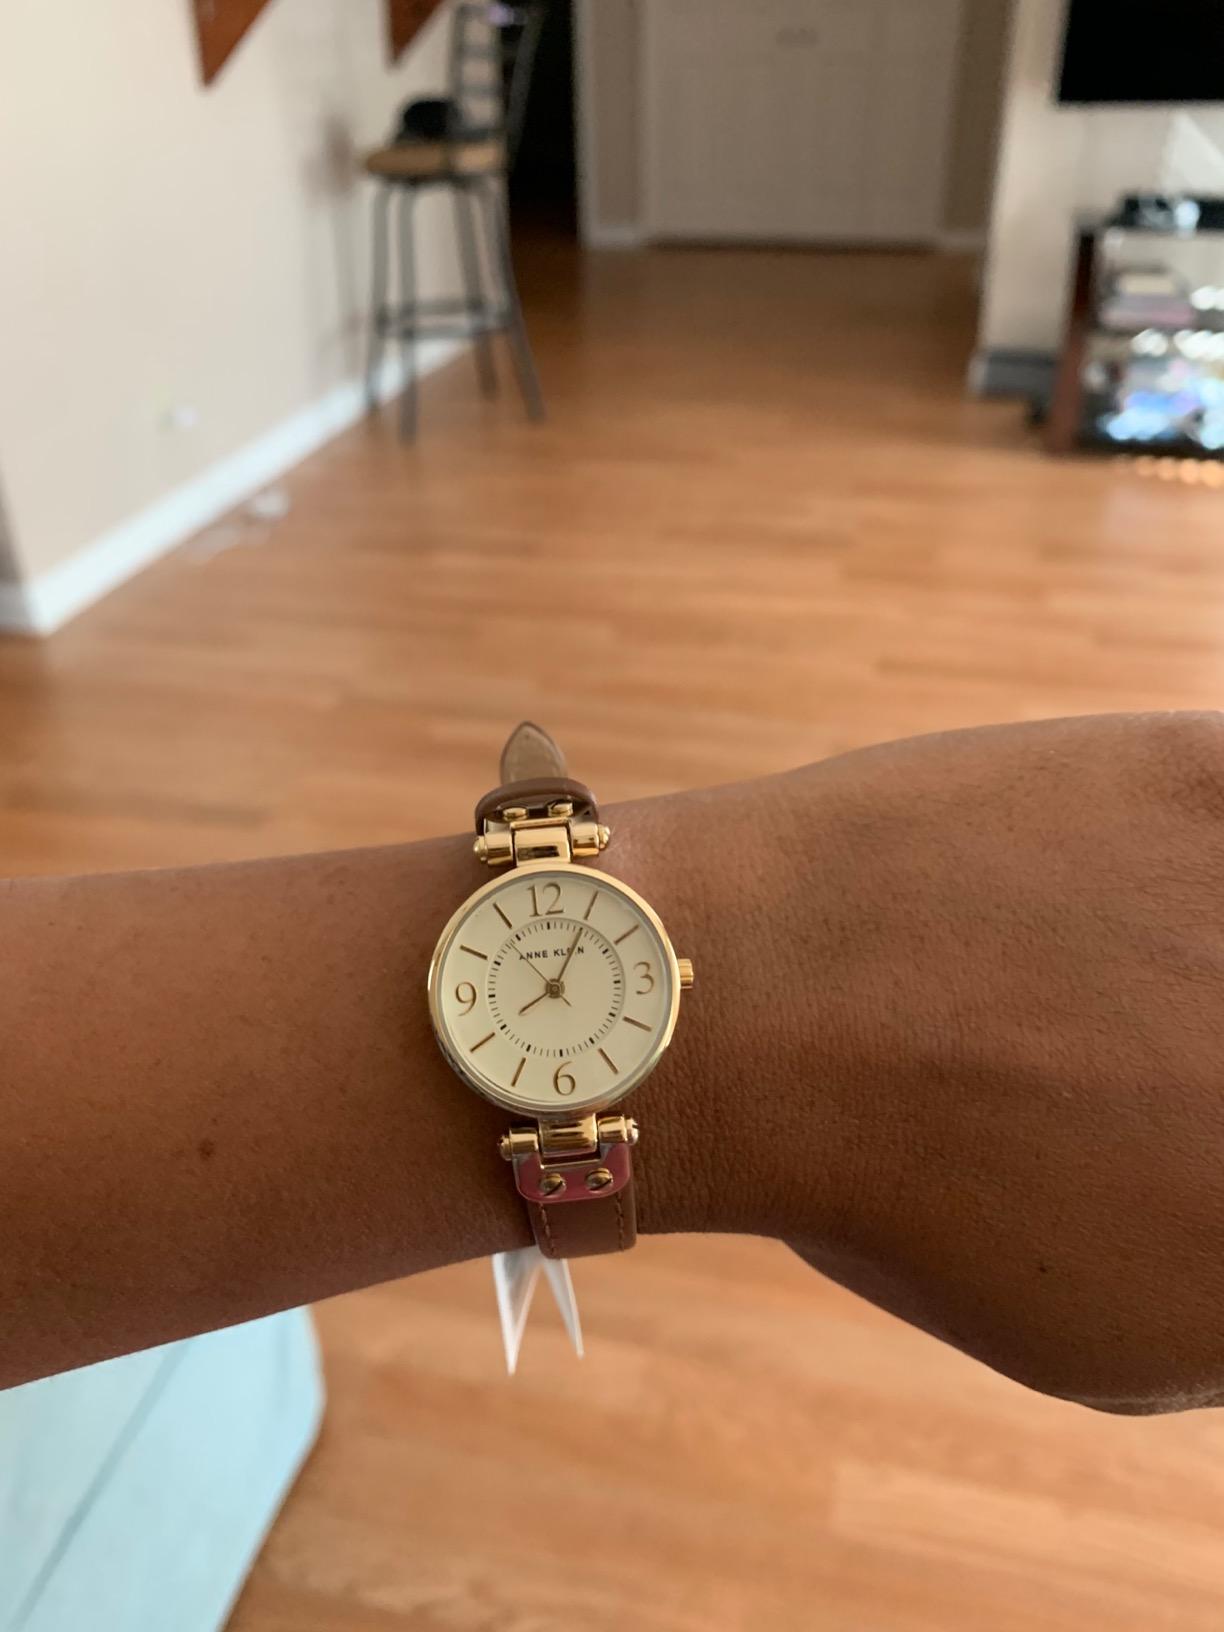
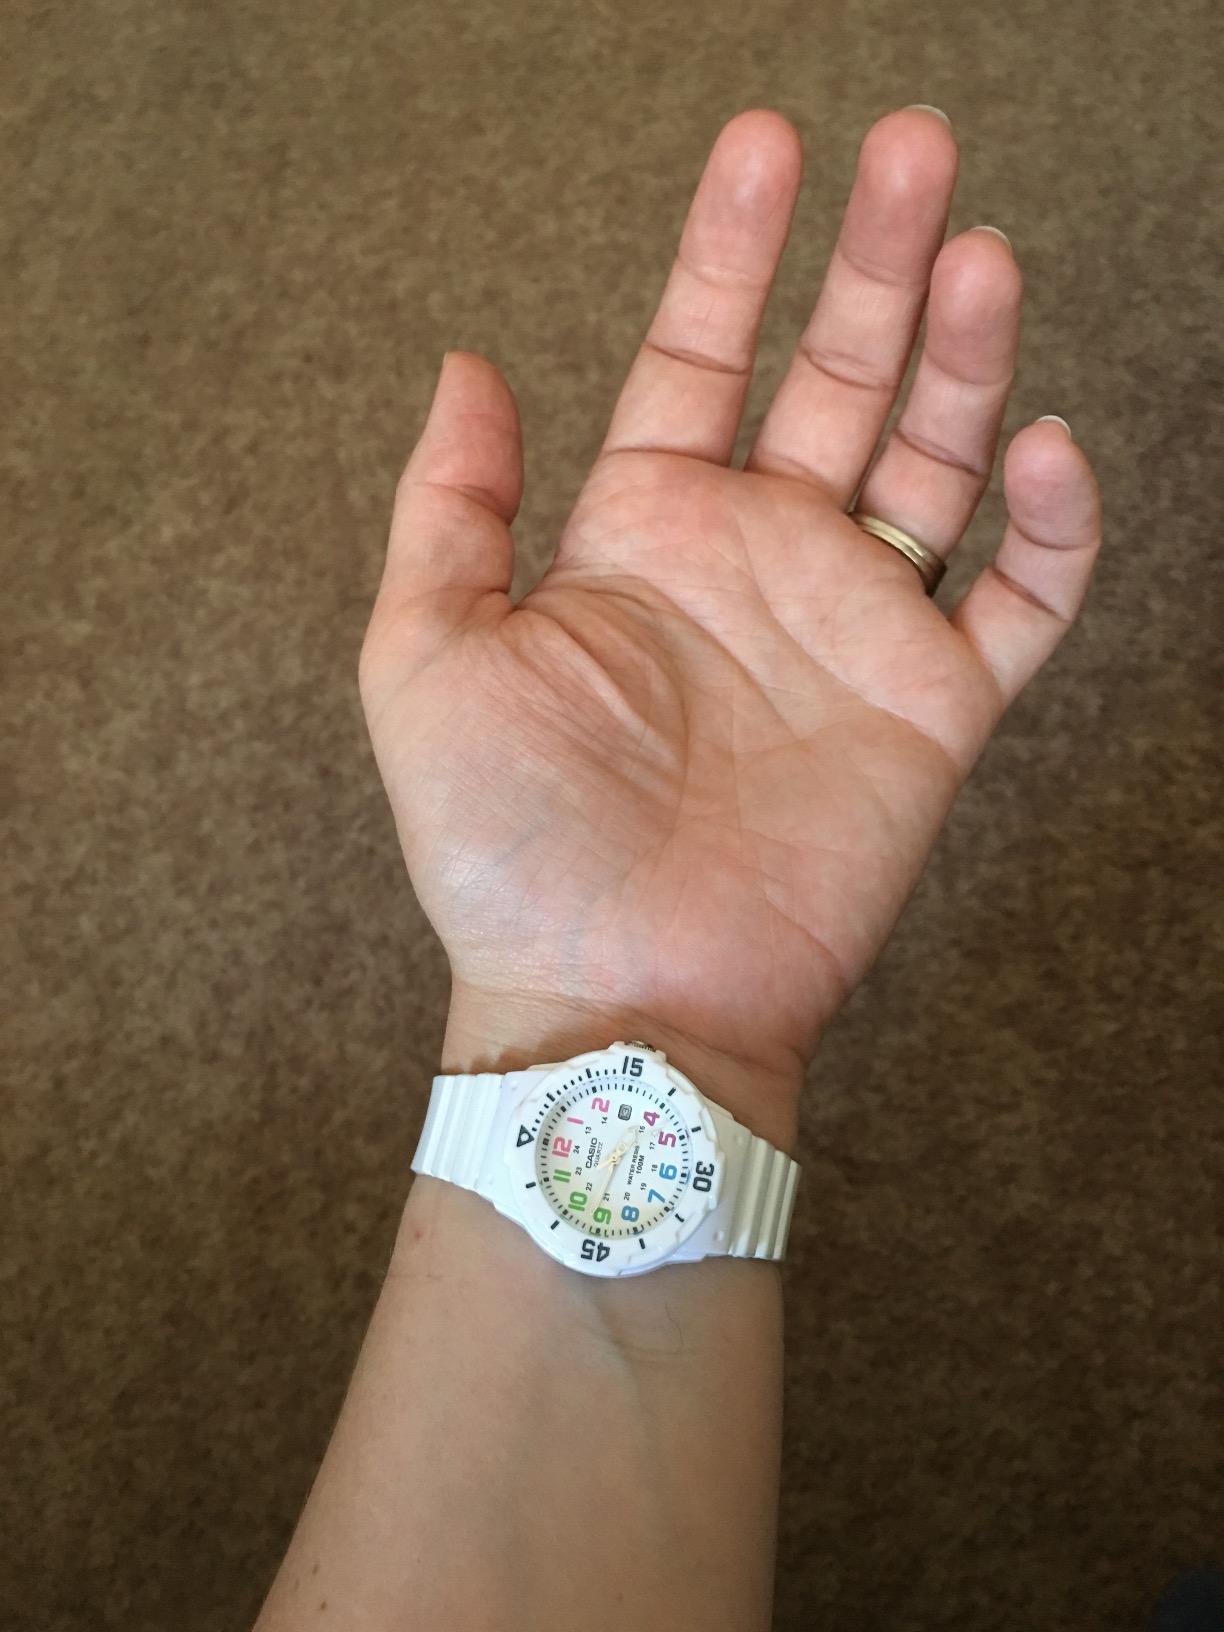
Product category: accessories_watch
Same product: no